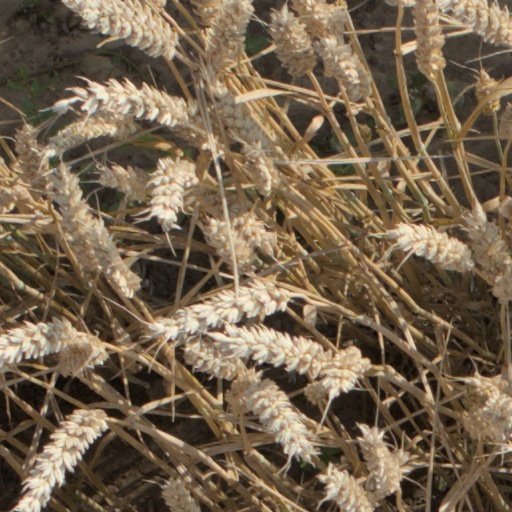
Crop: wheat